Ki Hui-hyeon

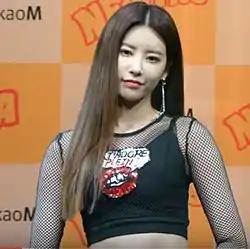
Ki in March 2019

Ki Hui-hyeon (born June 16, 1995), known mononymously as Huihyeon and formerly known as Cathy, is a South Korean singer, songwriter, rapper and actress. She was best known as a member of the girl group DIA. In September 2022, Huihyeon transitioned into acting and joined Hicon Entertainment.